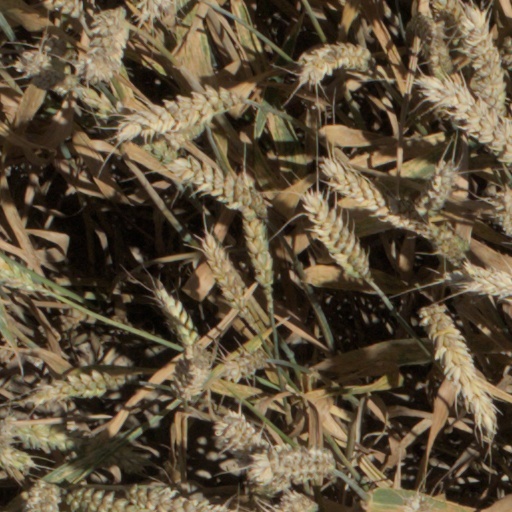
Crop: wheat